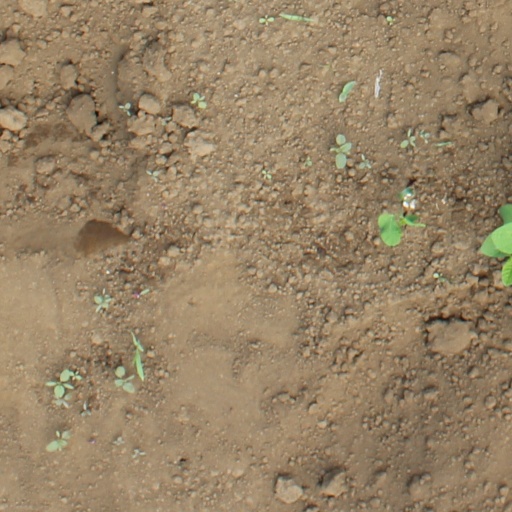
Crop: soybean